Most Haunted

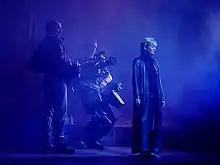
Presenter Yvette Fielding during filming on Series one

The photographic style of the series has changed considerably since Series 1. In the first series, many elaborate shots were set up in an almost "theatrical" style, with illuminated windows and dry ice. Locations were often illuminated outside at night with blue and green lights. There was a high emphasis on quality production. From series 1–3, there was extensive use of the Steadicam, which provided gliding shots during Yvette's ghostly tales or for general views. In series 8, the team introduced a camera crane, or 'jib' system, for elaborate aerial shots of both Yvette and the locations. Most of the photography in "Most Haunted" focuses on "general views," also known as "GV's," of a location and its surroundings.